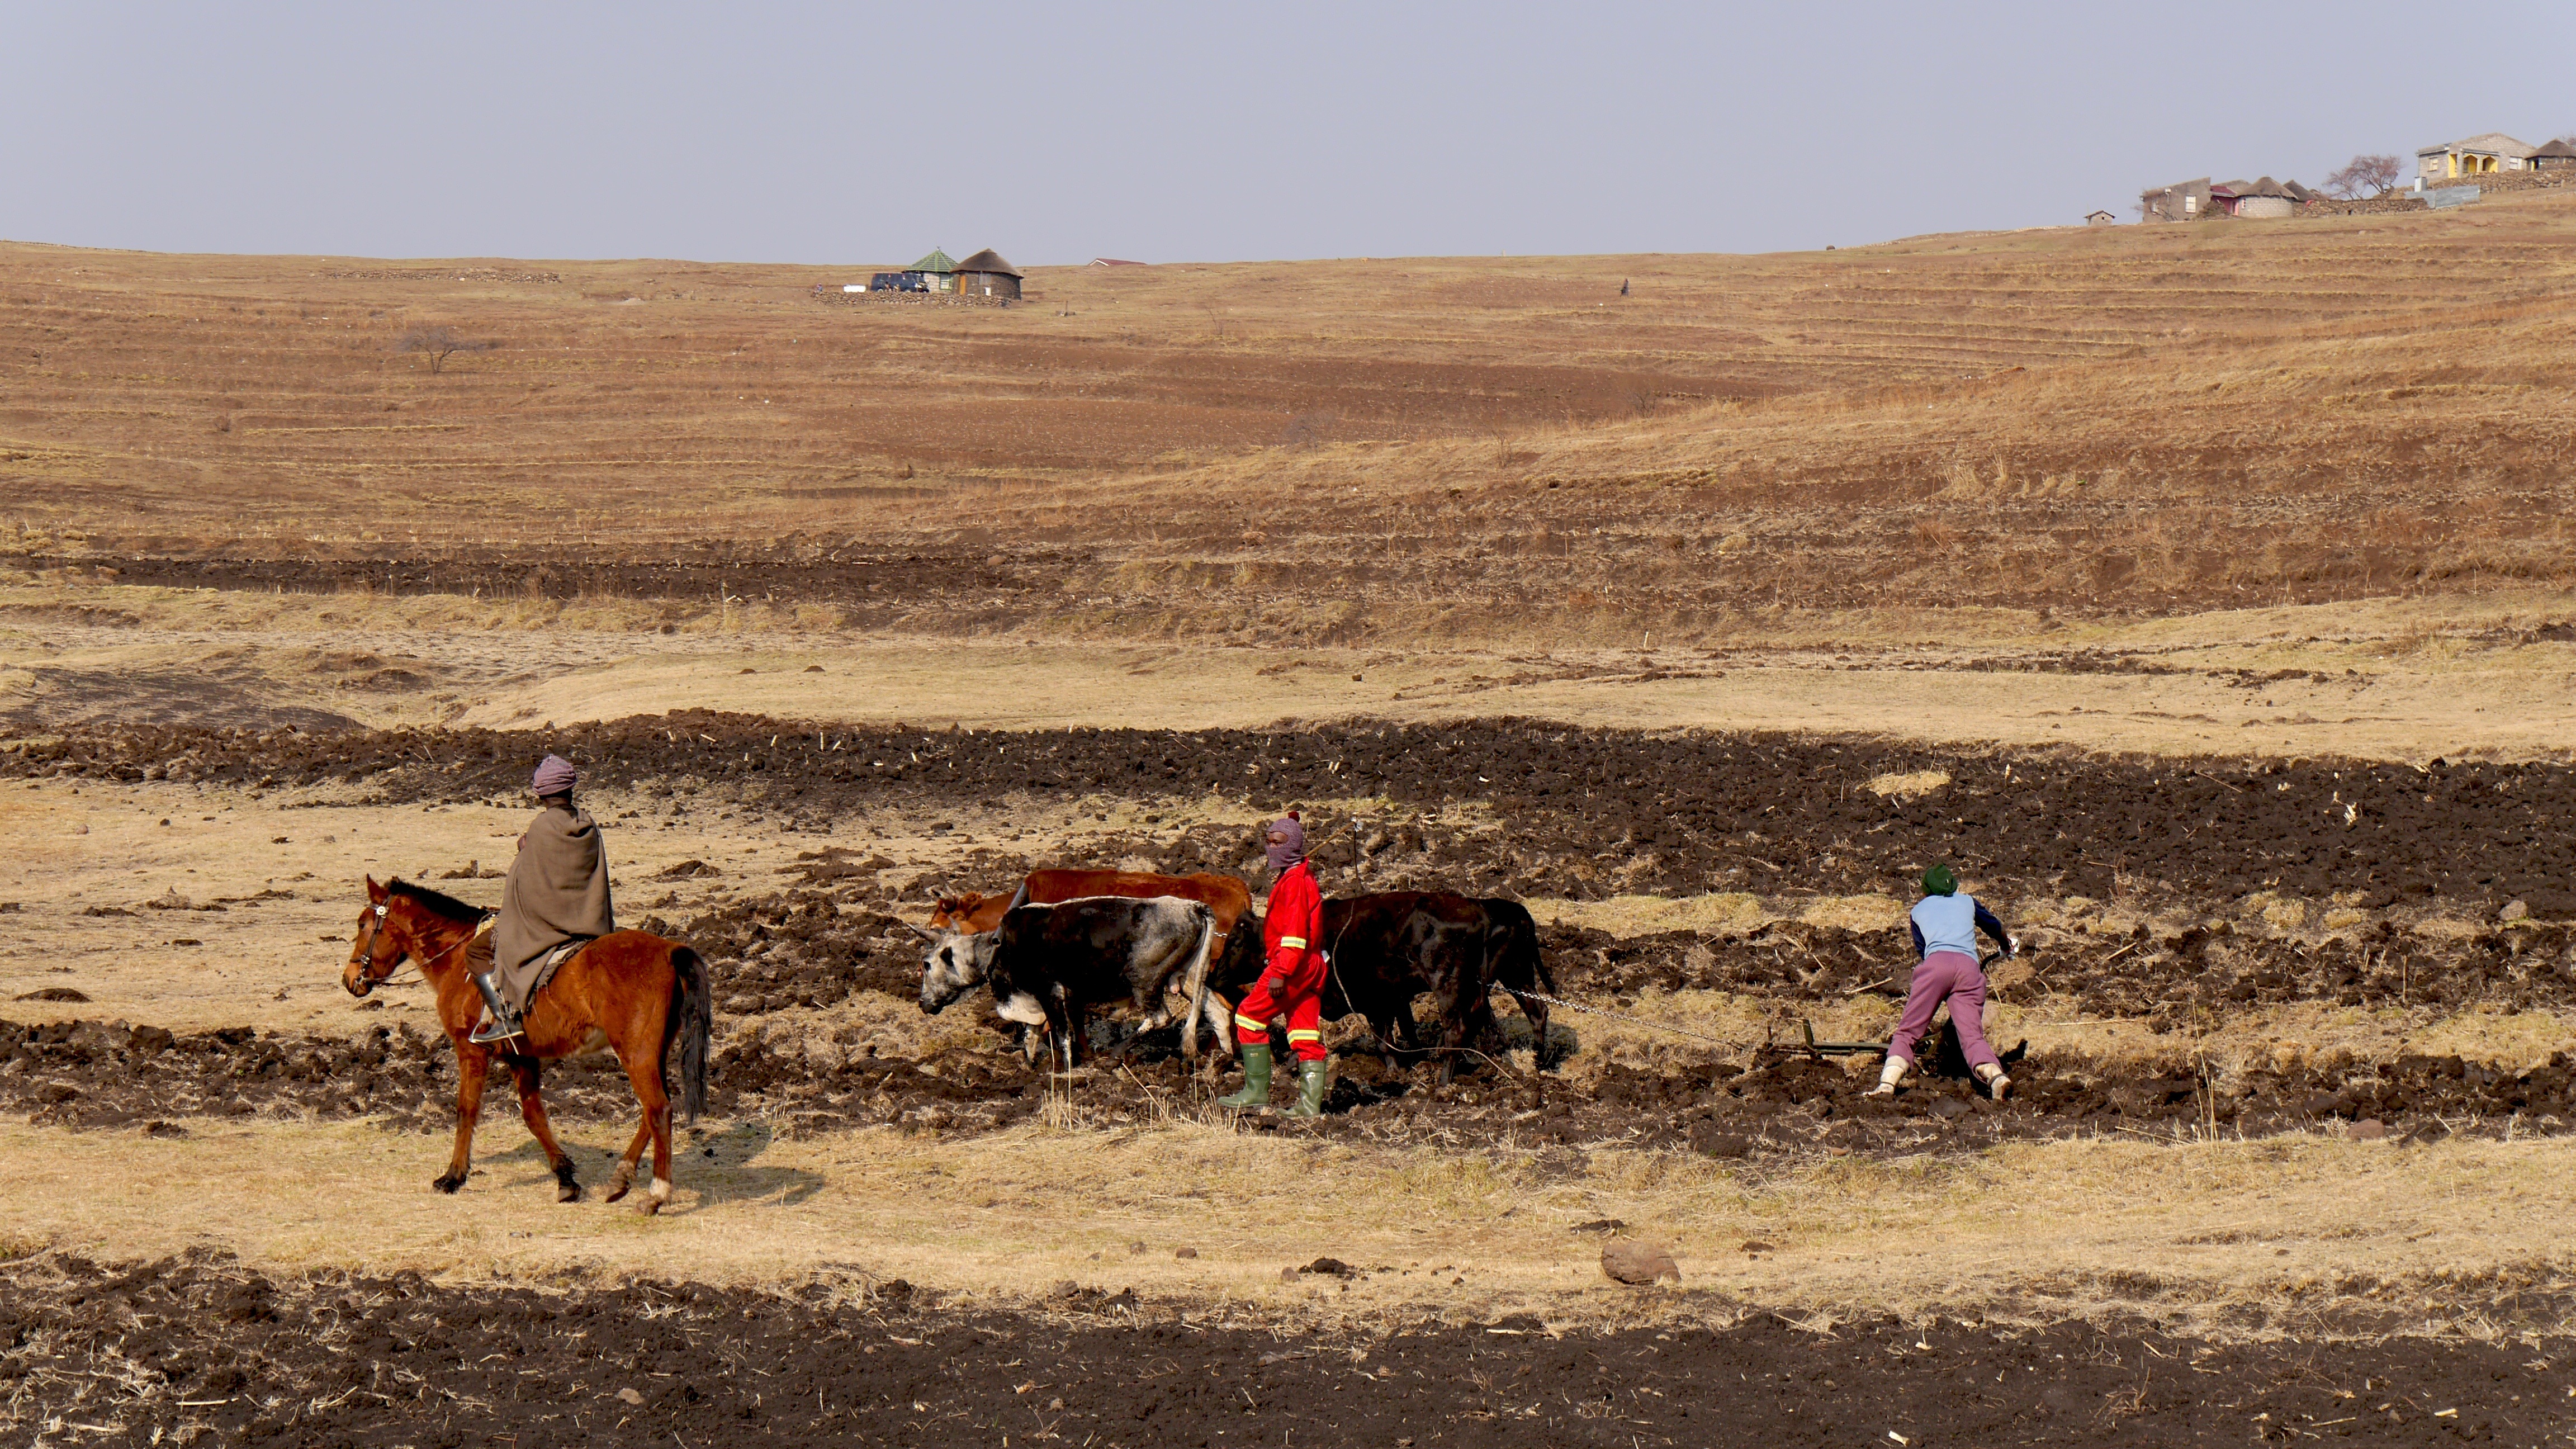
landscape, field, desert, camel, ranch, soil, agriculture, plateau, safari, sahara, steppe, rural area, mountain country, plow, tillage, pack animal, lesotho, natural environment, aeolian landform, cattle like mammal